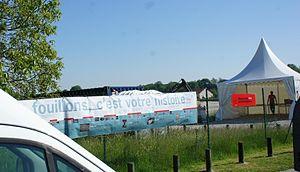
Fouilles à Bezannes lors des Journées nationales de l’Archéologie .
Les Journées nationales de l’Archéologie sont organisées par le ministère de la Culture et de la Communication et coordonnées par l’Institut national de recherches archéologiques préventives. Elles ont pour ambition de sensibiliser les publics les plus divers à l’archéologie, à ses enjeux, à ses métiers, à ses méthodes et à ses lieux.